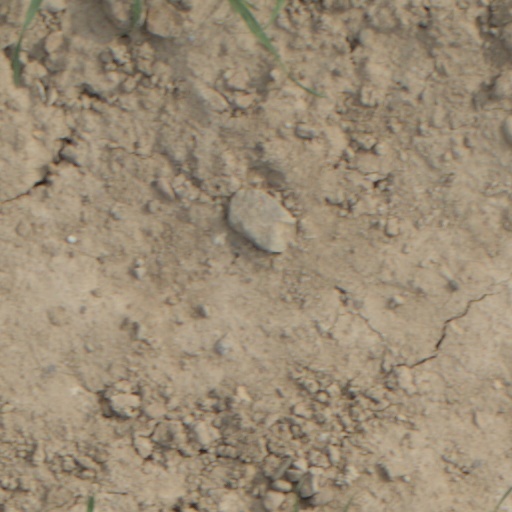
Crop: wheat